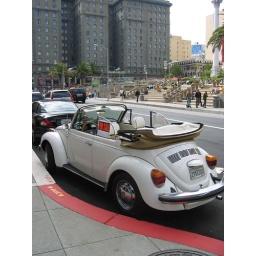
Union Square... there was a silver one about two cars further down, both mint condition, both around $20K.... *siiigh*